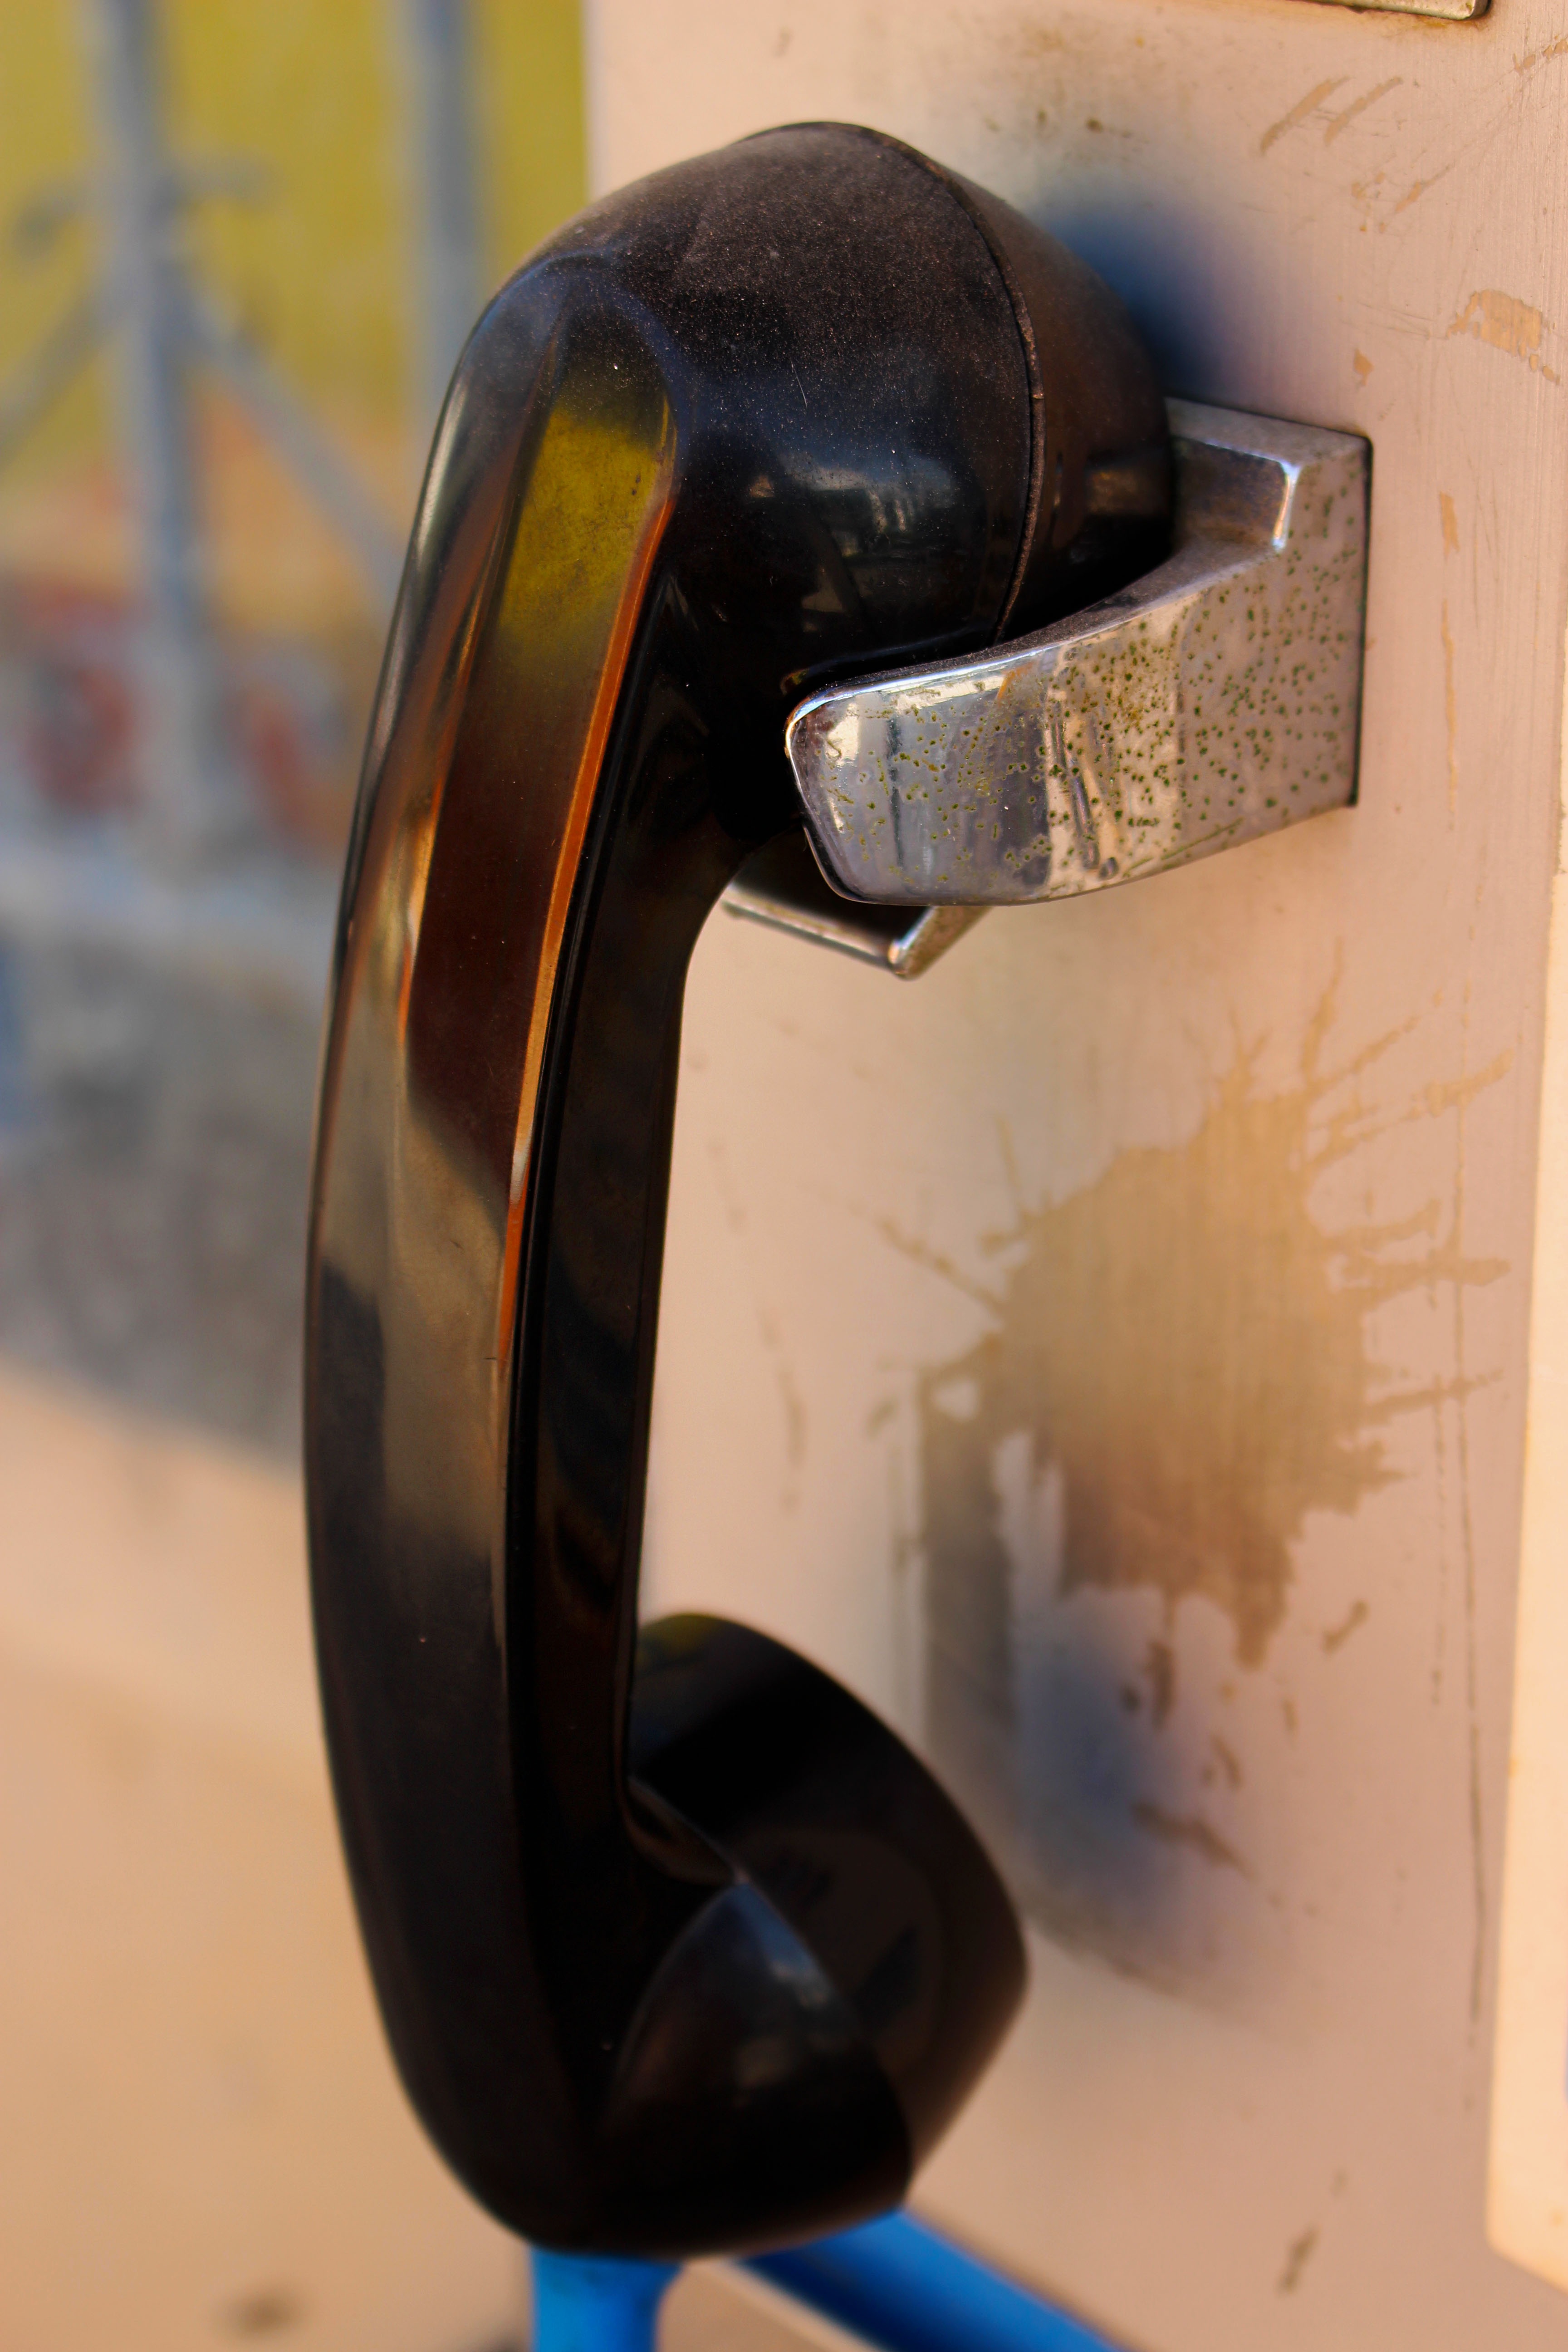
hand, technology, vintage, retro, glass, old, line, equipment, phone, telephone, communication, blue, business, black, material, dial, device, conversation, talk, art, design, call, connect, classic, icon, connection, contact, service, receiver, handset, communicate, telecommunication, hand set